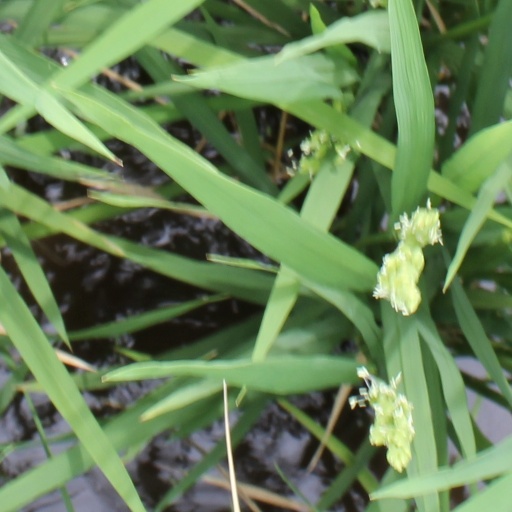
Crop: rice